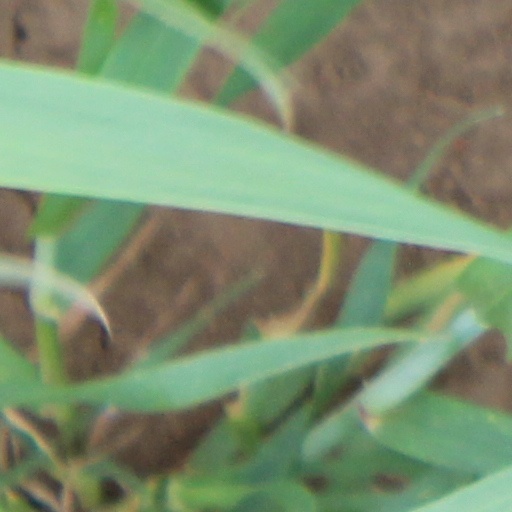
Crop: wheat